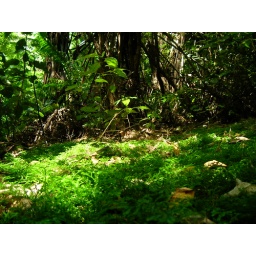
A mossy field in the NZ forest